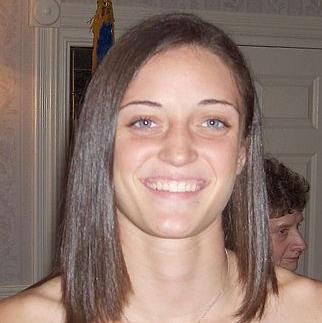
Age: 17